William Dyott

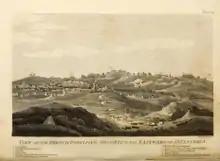
French fortifications at the Siege of Alexandria

Dyott was ordered to capture Mount St. John, the neighbouring hill to Mount Quaqua where Fédon's camp was, on 11 June. The rebels retreated to Quaqua as his force approached, and he set up camp on top of St. John. On the following day two deserters from Fédon told Dyott that morale was collapsing in the camp, and on 13 June Fédon proposed surrender if his officers could go to Guadeloupe. This was refused. The British then continued to wait around Quaqua, to Dyott's displeasure as his men began to be affected by sickness again. Dyott was then given command of an ad-hoc brigade, containing the 25th, 9th, and 8th Regiment of Foot, that was to form part of a flanking manoeuvre around Fédon's position. They planned to attack on 17 June but a lack of provisions forced them to abandon the attempt. One day's food and drink was subsequently supplied, and Dyott remonstrated with his commander Brigadier-General Alistair Campbell that they had to move quickly before the force was further diminished by sickness. They moved out in the early morning of 18 June and at 5 p.m. reached the first rebel outpost, which was captured as night fell.